Yangon

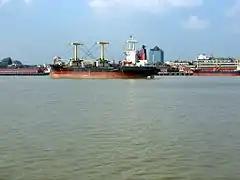
Cargo ships on the shores of Yangon River, just offshore of Downtown Yangon

Yangon has a road network of all types (tar, concrete and dirt) in March 2011. Many of the roads are in poor condition and not wide enough to accommodate an increasing number of cars. The vast majority of Yangon residents cannot afford a car and rely on an extensive network of buses to get around. Over 300 public and private bus lines operate about 6,300 crowded buses around the city, carrying over 4.4 million passengers a day. All buses and 80% of the taxis in Yangon run on compressed natural gas (CNG), following the 2005 government decree to save money on imported petroleum. Highway buses to other cities depart from Dagon Ayeyar Highway Bus Terminal for Irrawaddy delta region and Aung Mingala Highway Bus Terminal for other parts of the country.